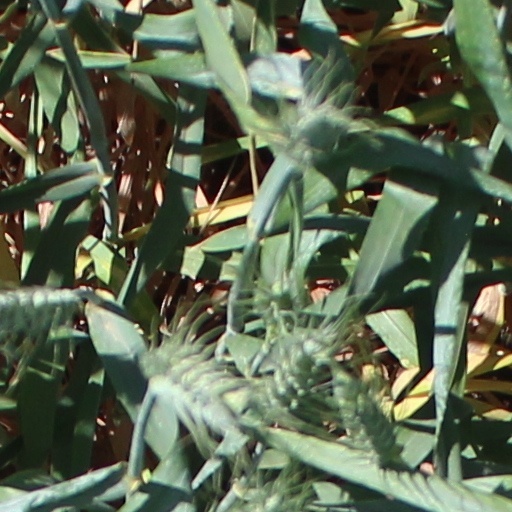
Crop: wheat